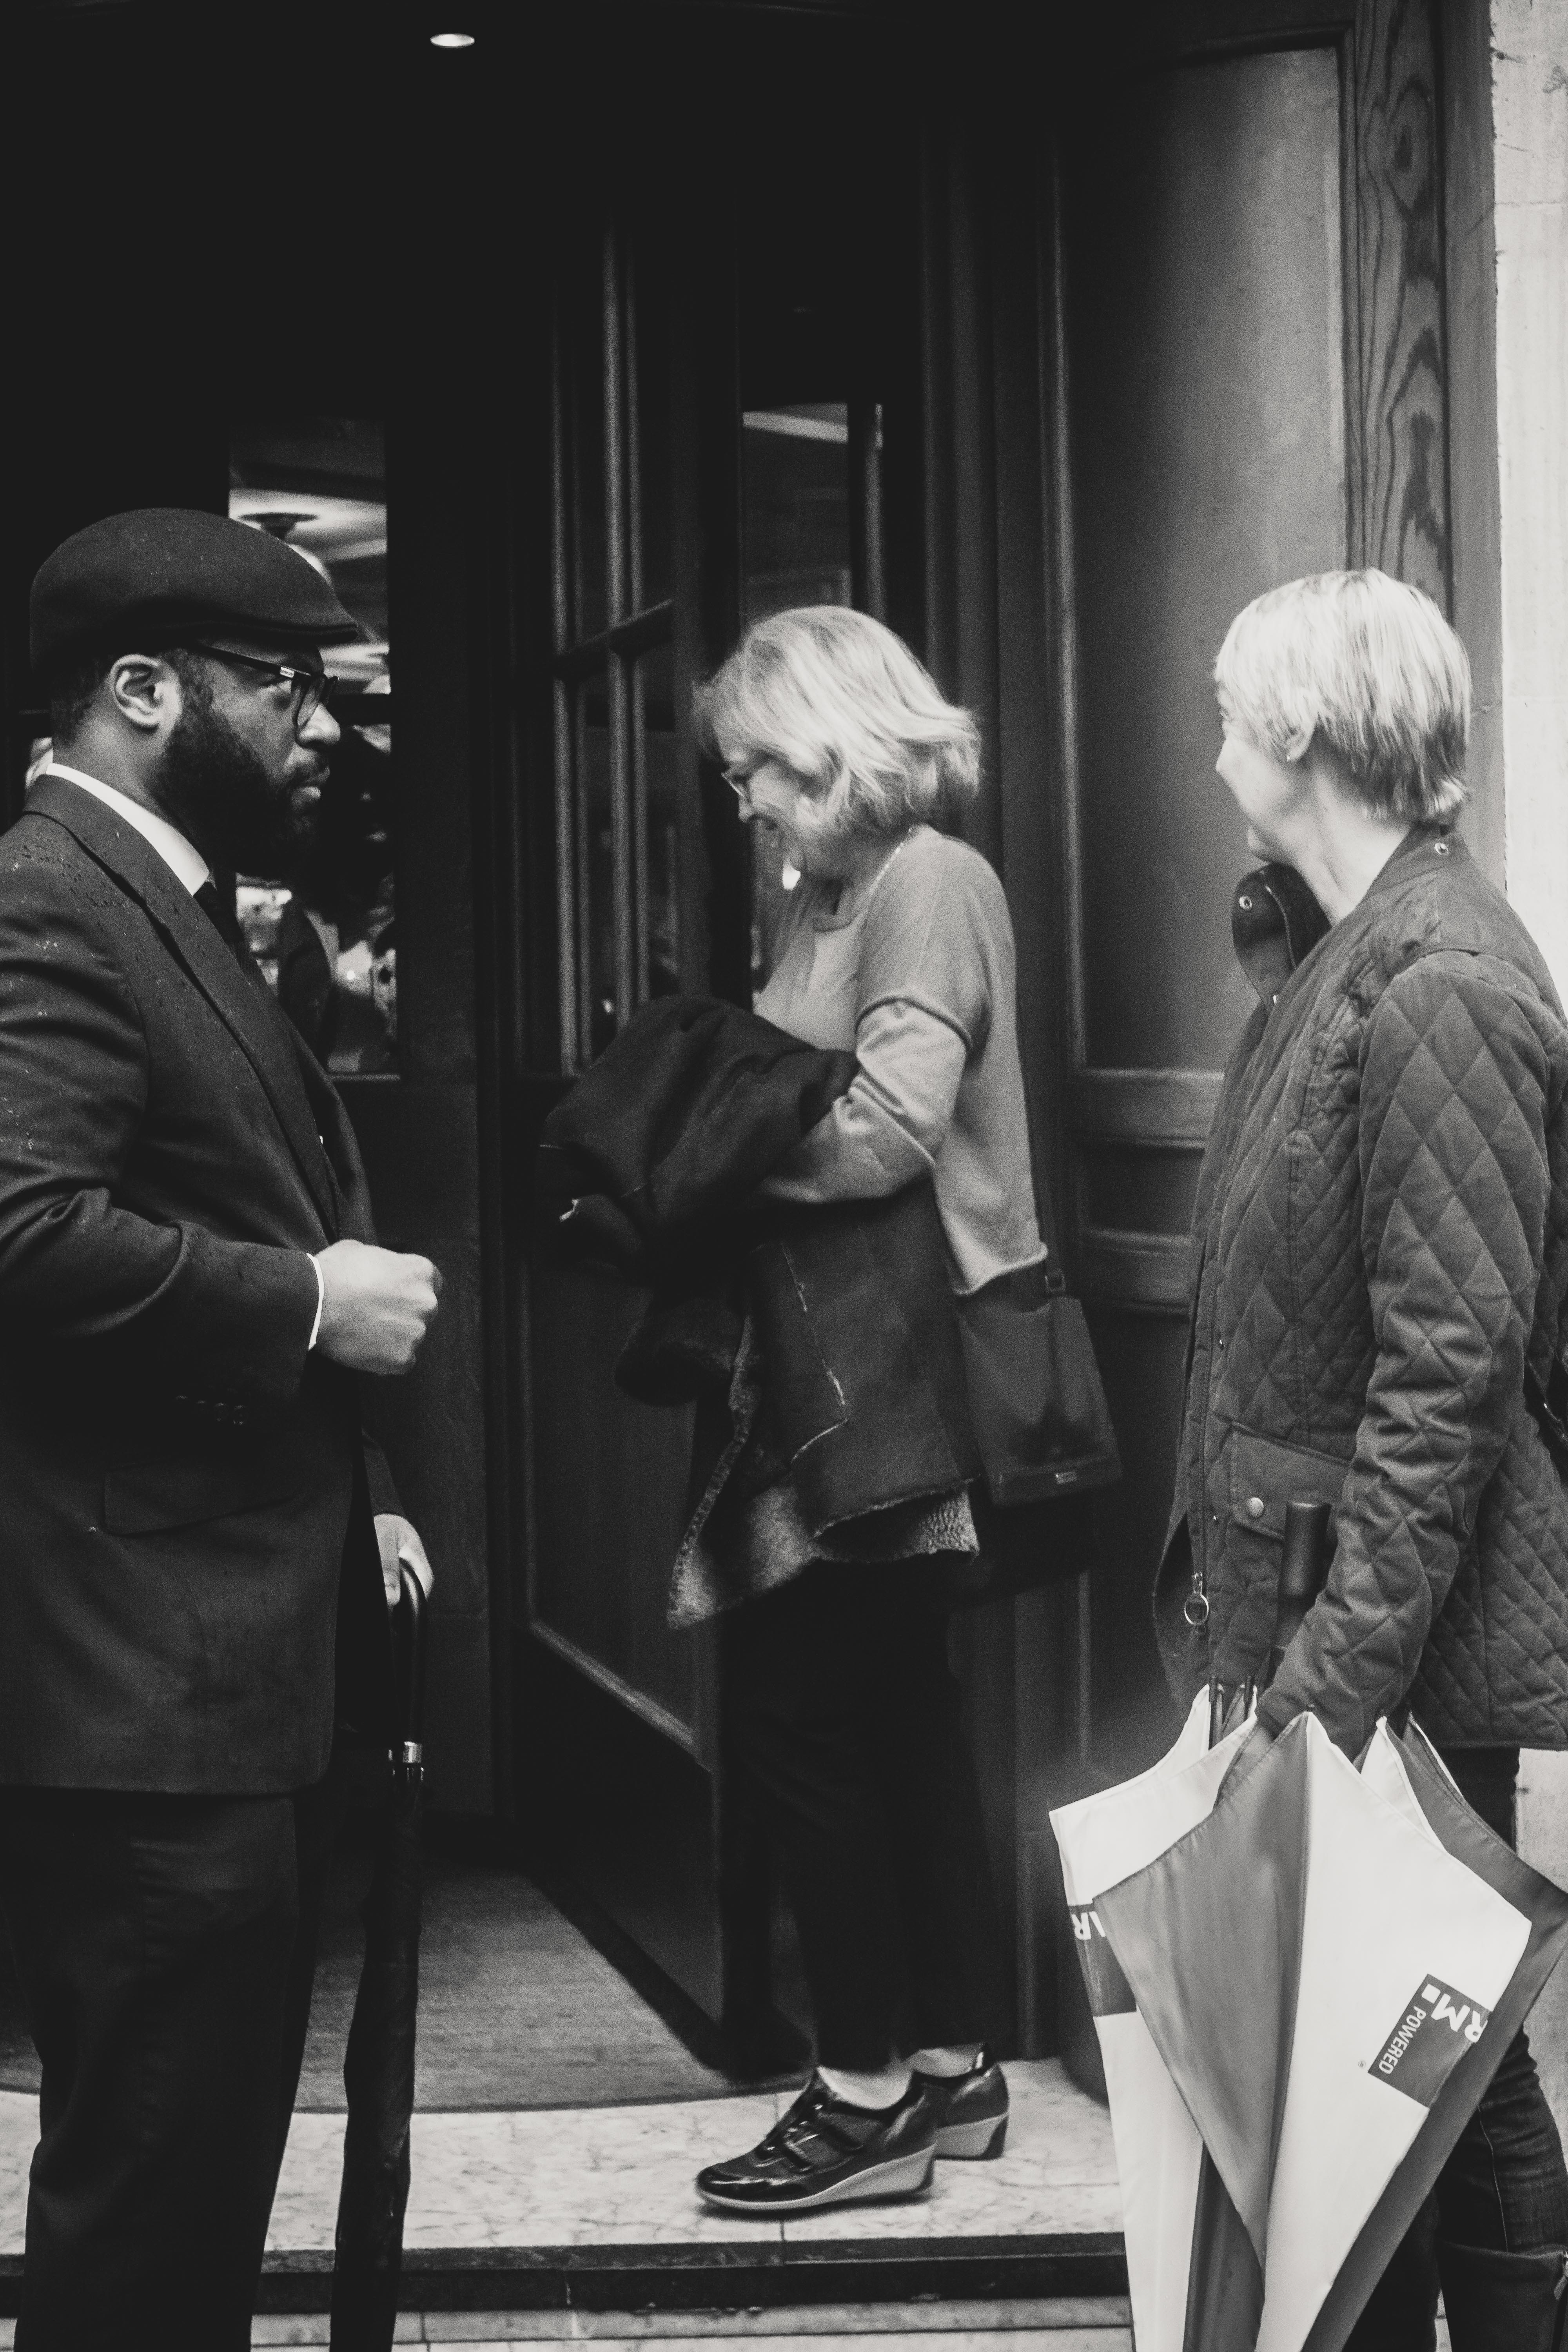
photograph, white, black, black and white, monochrome, snapshot, standing, monochrome photography, human, photography, infrastructure, street, style